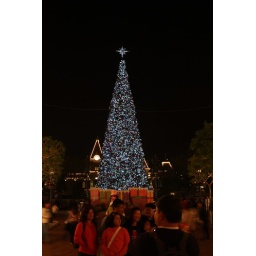
christmas tree on main street in hkdl